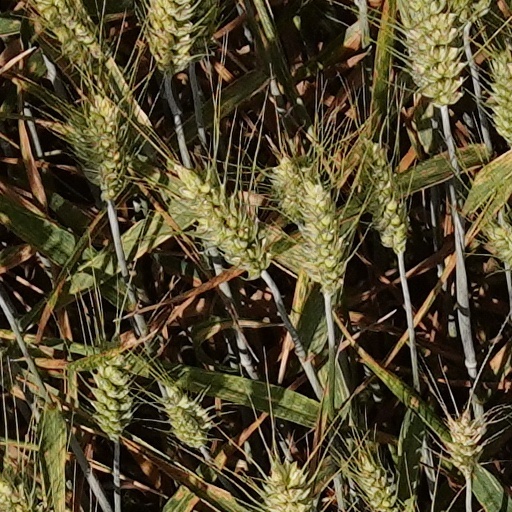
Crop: wheat